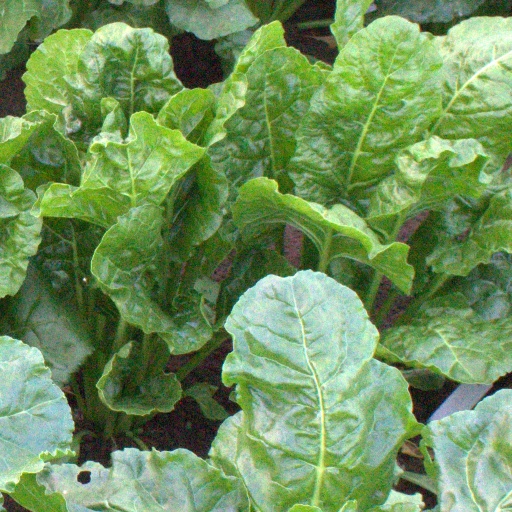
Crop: sugar beet